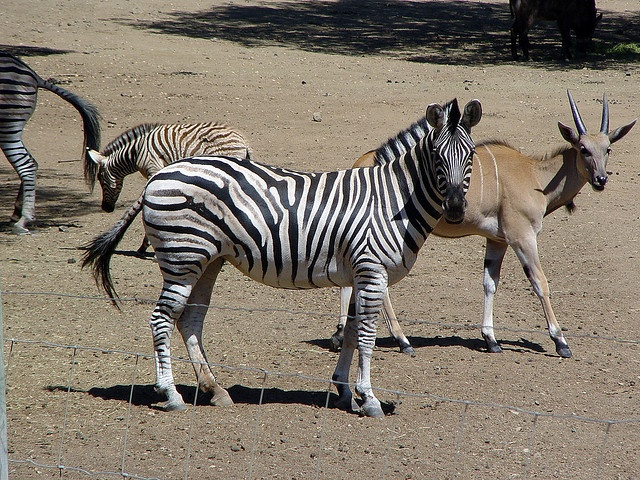
A few zebras standing around and a goat
A zebra along with several other animals standing behind him in an  enclosed area.
Zebras and another kind of animal stand in the dirt behind a fence.
Zebras and antelope look toward the camera in sunlight.
A Zebra pose for a picture with another animal breed.